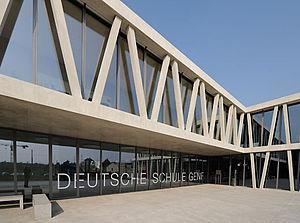
École Allemande de Genève